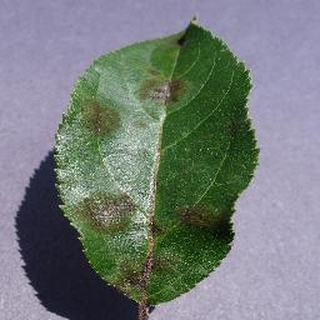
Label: apple_apple_scab